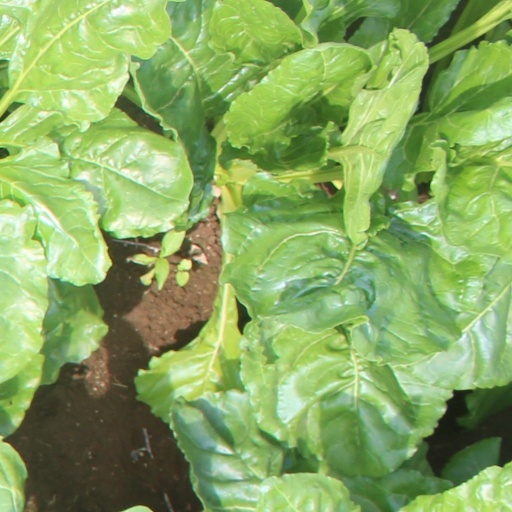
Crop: sugar beet